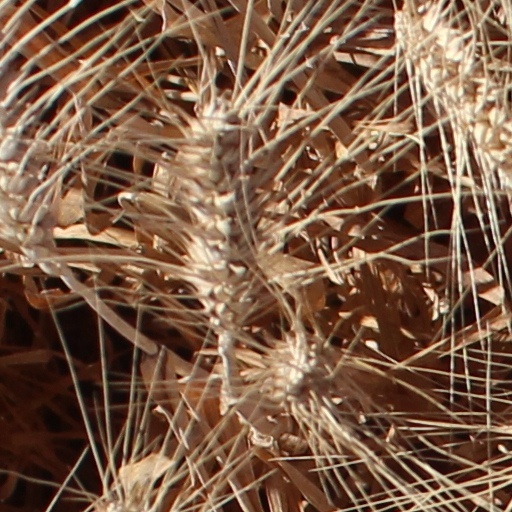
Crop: wheat